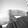
ASL letter: H